Clay County Courthouse (Nebraska)

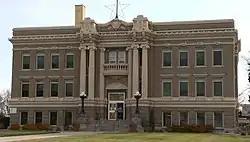
View from the north

The Clay County Courthouse in Clay Center, Nebraska, was built during 1917–1919. It was designed by architect William F. Gernandt in Beaux Arts style, and is an "exceptionally fine" example of the ten Nebraska courthouses that he designed. It is also an "excellent" example of the County Citadel type of county courthouse.